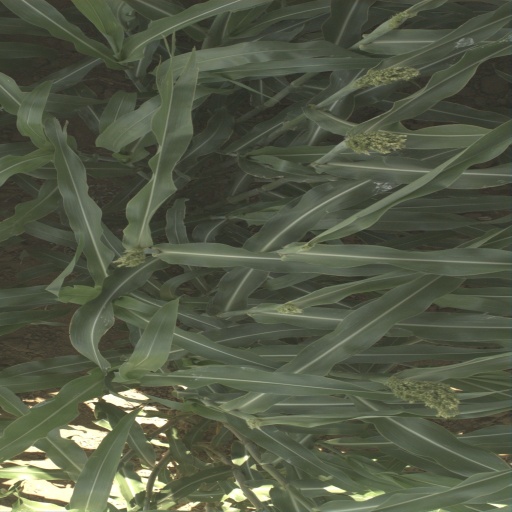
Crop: sorghum